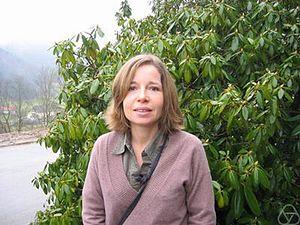
Annalisa Buffa est une mathématicienne italienne, spécialisée en analyse numérique et dans l'étude des équations aux dérivées partielles.